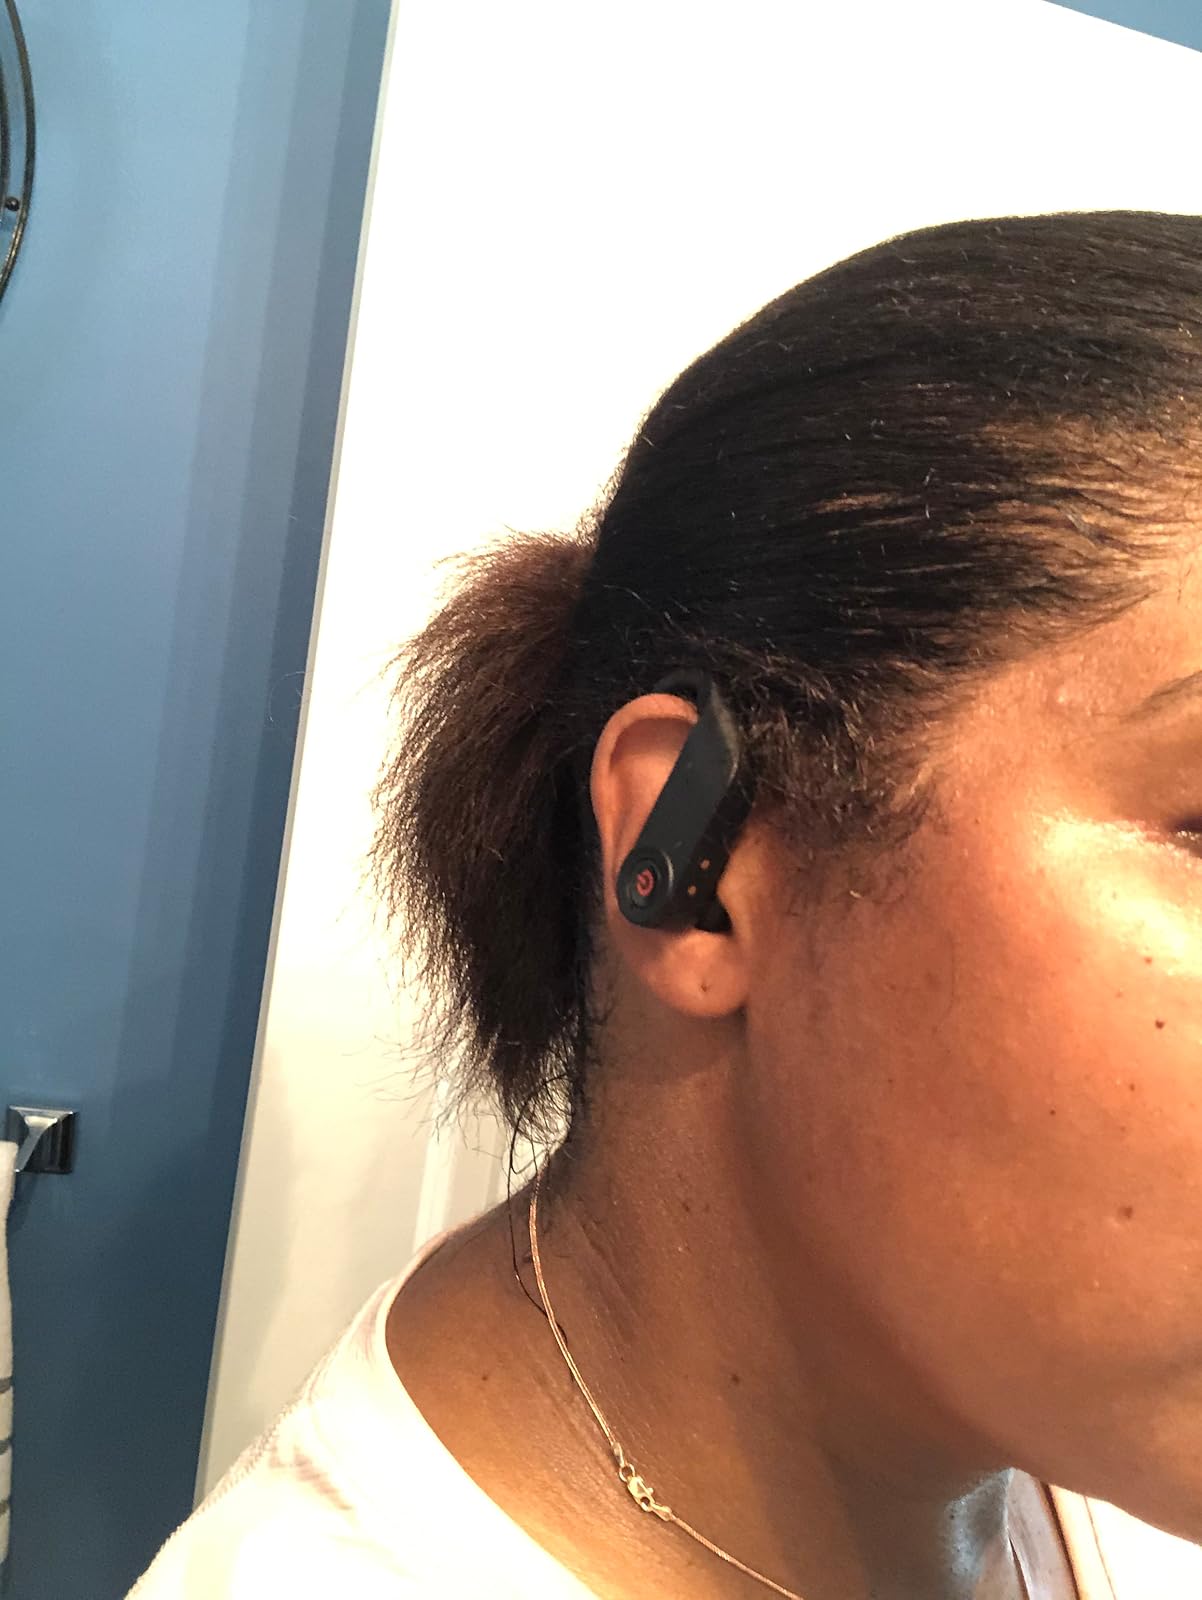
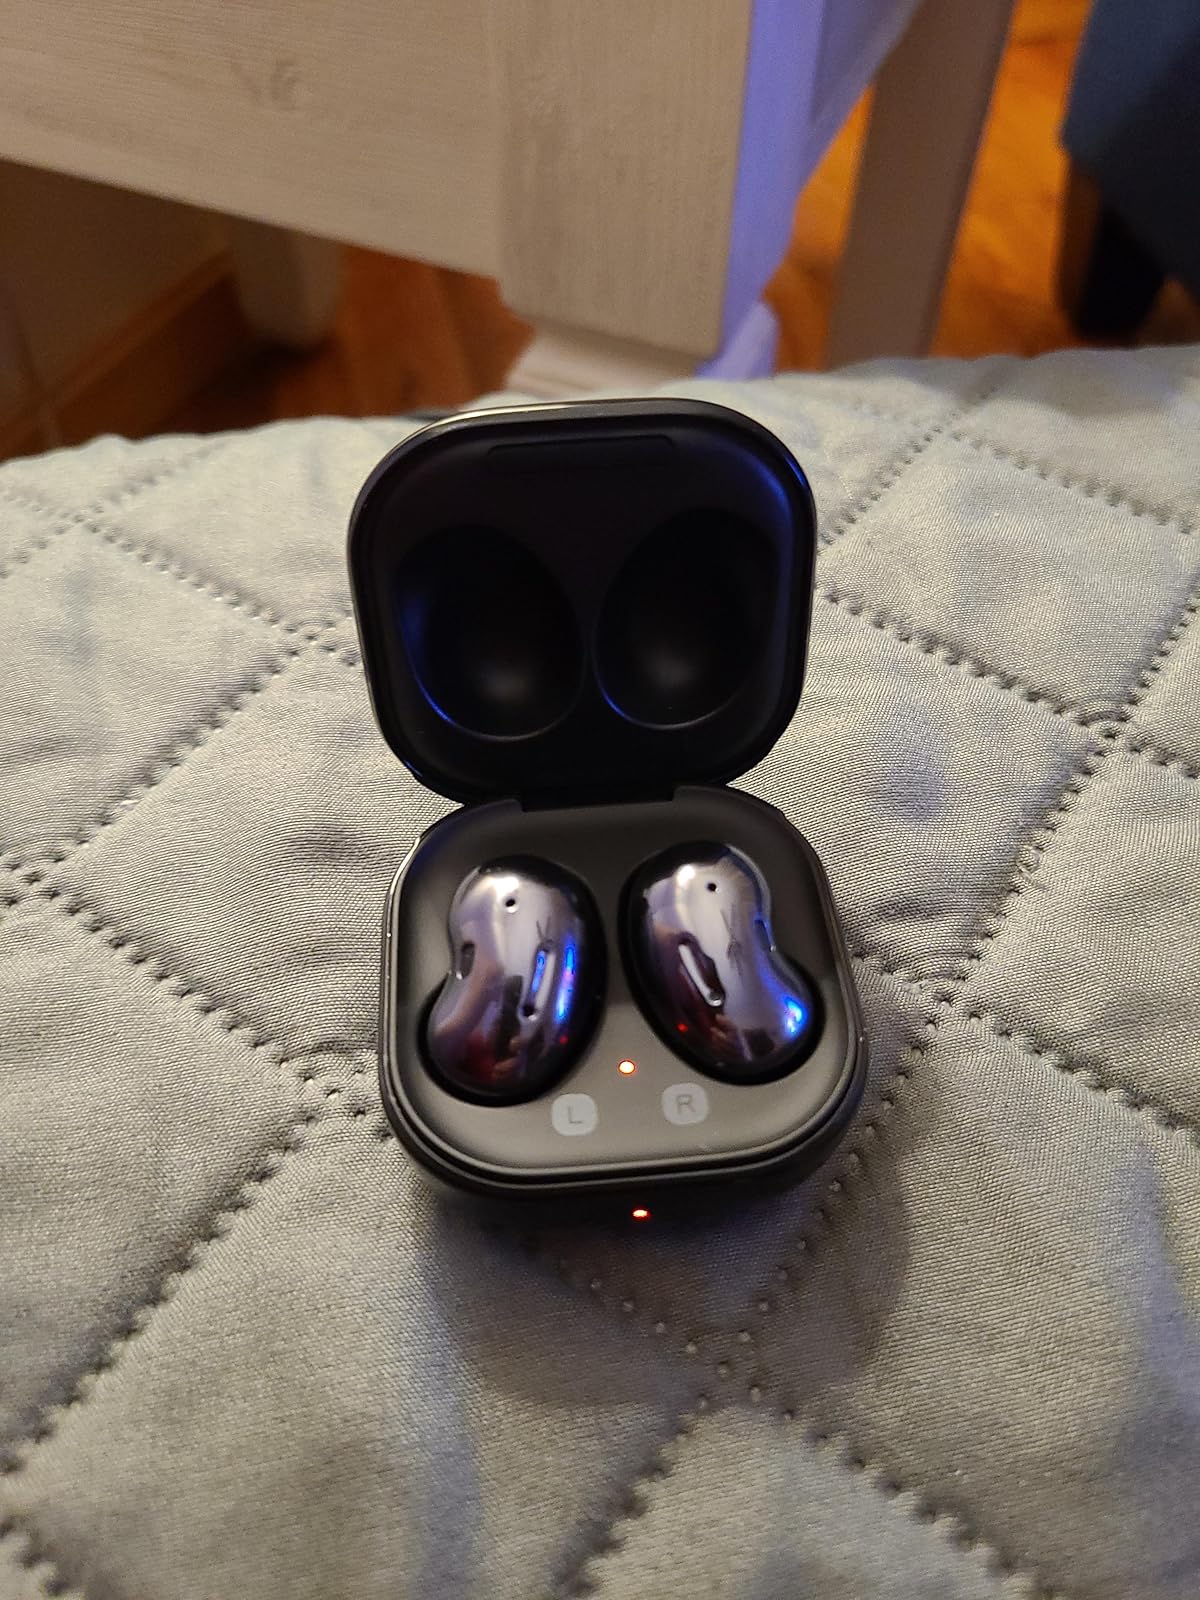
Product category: earbuds
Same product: no